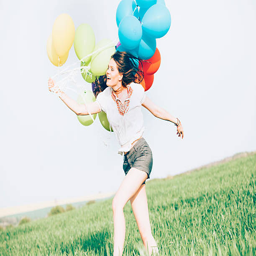
young woman holding balloons blown away by the wind - side view